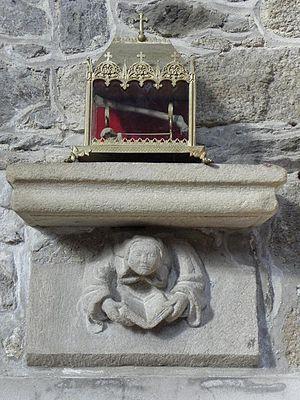
Reliques de Saint-Magloire en l'abbatiale Saint-Magloire de Léhon (22).
Saint Magloire est né dans le Glamorgan au Pays de Galles. Il fut formé par saint Iltud.
L'abbaye Saint-Magloire est un ancien monastère bénédictin situé dans l'ancienne commune de Léhon dans les Côtes-d'Armor en France.